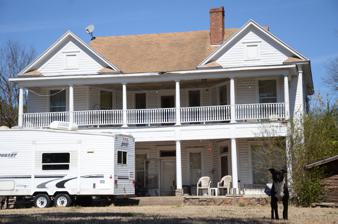
Building: Dr. John Grace House and Hospital
Country: United States of America
Year built: 1912
Historic house in Arkansas, United States United States historic place Dr. John Grace House and Hospital U.S. National Register of Historic Places Dr. John Grace House and Hospital Location in Arkansas Show map of Arkansas Dr. John Grace House and Hospital Location in United States Show map of the United States Location 100 North Rd., near Belleville, Arkansas Coordinates 35°6′23″N 93°28′11″W / 35.10639°N 93.46972°W / 35.10639; -93.46972 Area 7.2 acres Built 1912 ( 1912 ) Architectural style Plain Traditional NRHP reference No. 15000293 Added to NRHP May 29, 2015 The Dr. John Grace House and Hospital is a historic house and hospital in rural Yell County, Arkansas .  Located on the north side of North Road, west of Belleville , it is a two-story L-shaped wood-frame structure.  It was built in 1912 for Dr. John Grace, a Yell County native who began practicing medicine in Belleville in 1906, and was until 1937 to sole source of healthcare in the Belleville vicinity. The house was listed on the National Register of Historic Places in 2015. See also National Register of Historic Places listings in Yell County, Arkansas References